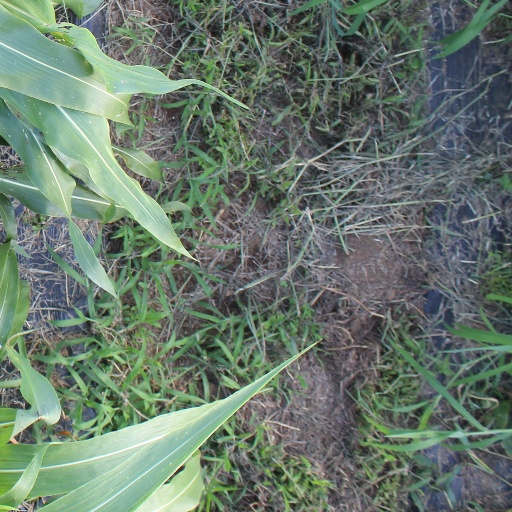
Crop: sorghum